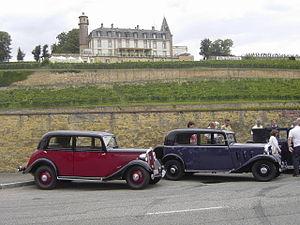
Matford M4S-Commerciale 1934 et Mathis EMY4-S M4S devant le Château d'Isenbourg à Rouffach, Alsace, France